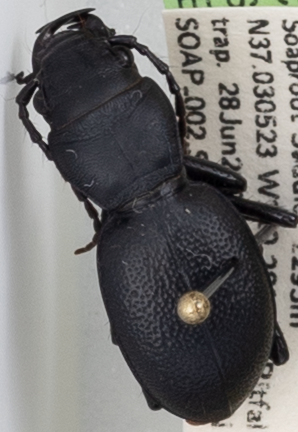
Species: Omus californicus
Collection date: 2022-06-28
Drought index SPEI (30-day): -1.962
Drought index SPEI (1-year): -1.69
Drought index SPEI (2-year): -2.09